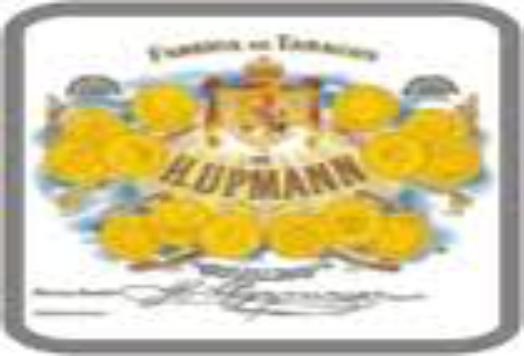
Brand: H. Upmann
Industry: Leisure